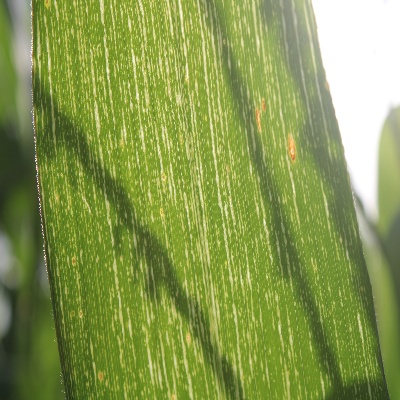
Label: Corn_(Maize)___Maize_Streak_Virus